Yukon Telegraph Trail

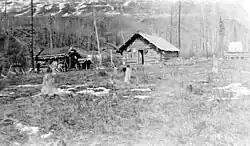

The Yukon Telegraph Trail, also known simply as the Telegraph Trail, is a historic pathway in the Canadian province of British Columbia that extends from the village of Ashcroft in the south to the community of Atlin in the north. It was used for servicing the Yukon Telegraph Line which ran from Ashcroft in the south to Dawson City, Yukon in the north. The telegraph line was constructed by the Dominion Government Telegraph Service from 1898 to 1901. It was abandoned in 1936 with the advent of radio communication. Along the length of the trail are remains of telegraph cabins, telegraph cable and other artifacts that were used during the construction of the telegraph line.